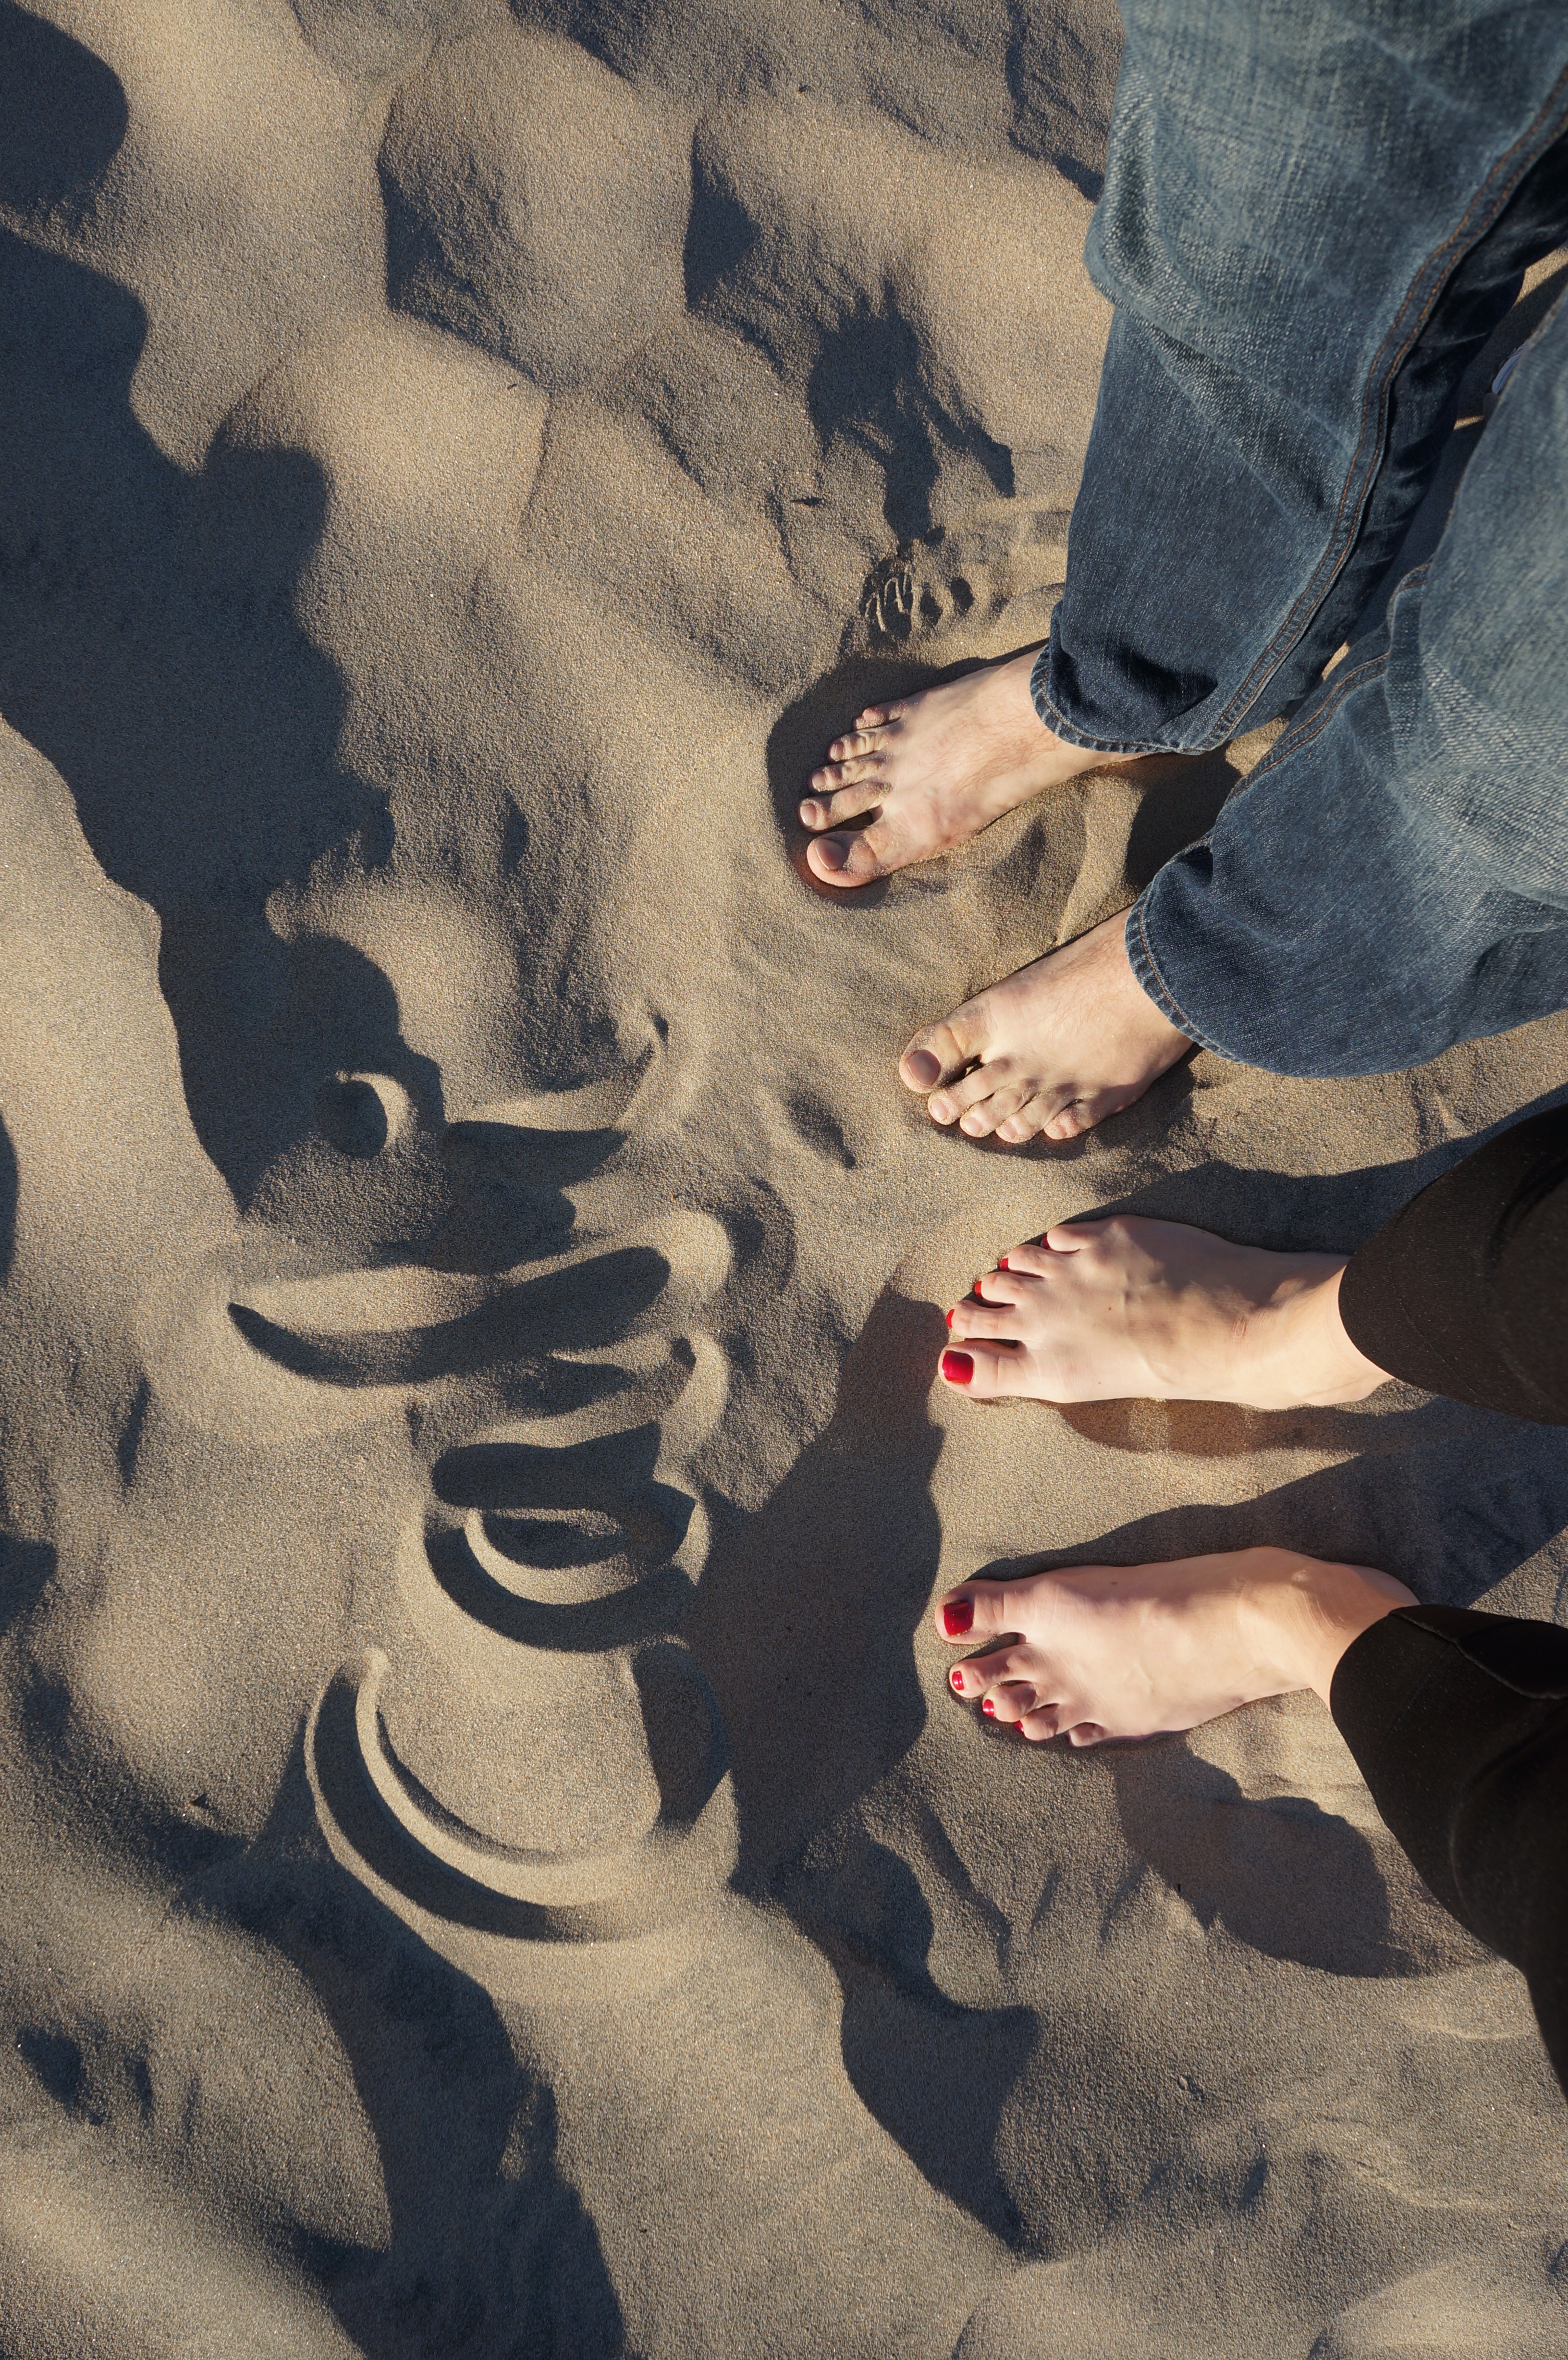
hand, man, beach, sand, person, people, woman, feet, color, california, art, photograph, image